James Mitchell (Australian politician)

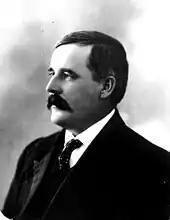
Mitchell in 1909

Mitchell was elected to the Western Australian Legislative Assembly at the 1905 Western Australian state election, winning the seat of Northam. In parliament he "earnestly advocated agricultural settlement and deplored Western Australia's dependence on imported produce, seeking to place families on the land, particularly as the goldfields declined and miners looked elsewhere". He was made a minister without portfolio in Newton Moore's government in 1906 and in 1909 was promoted to Minister for Agriculture and Lands. He added the Industries portfolio in 1910 when Frank Wilson replaced Moore as premier.